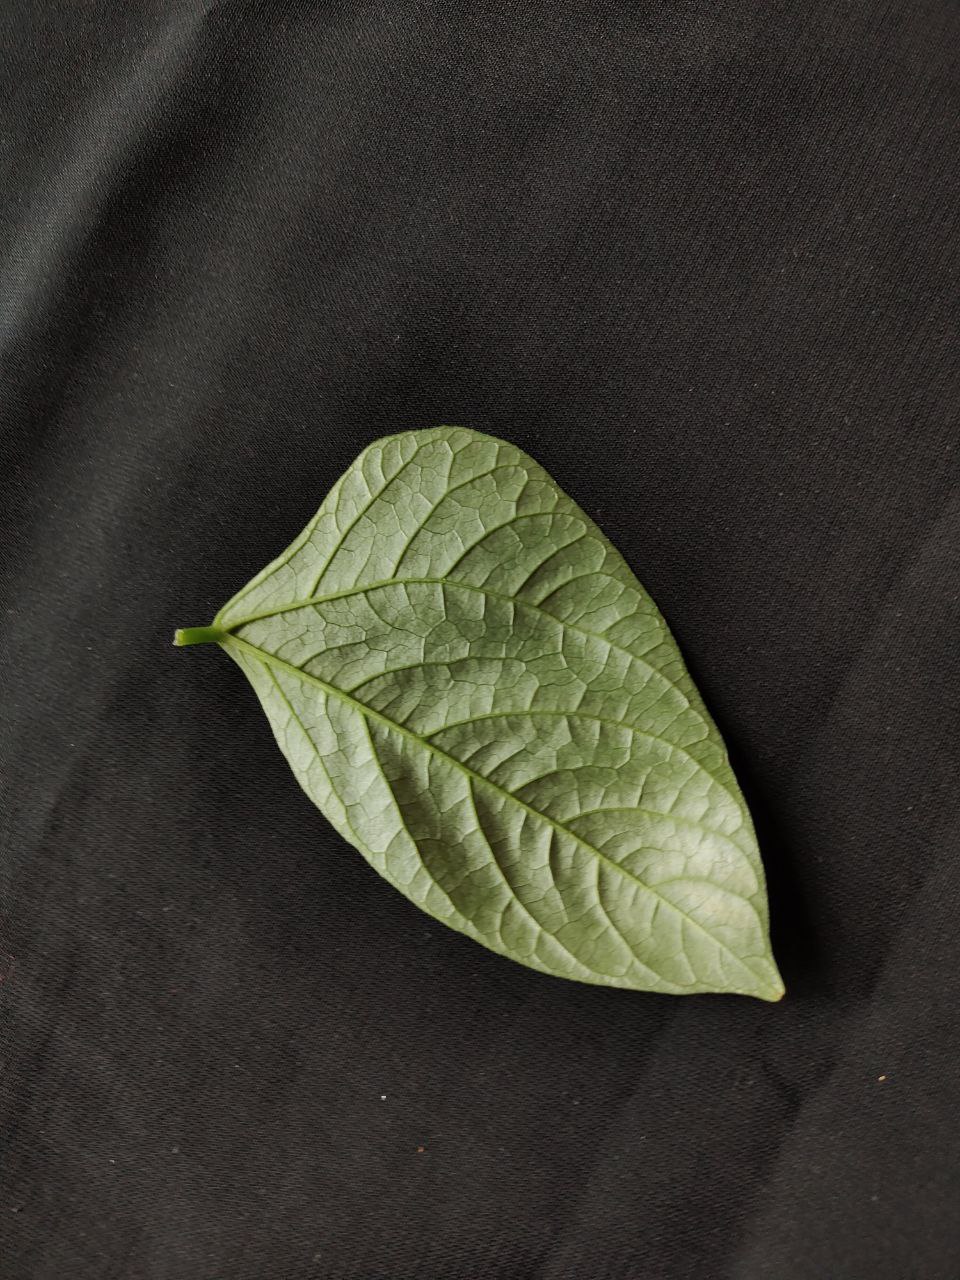
Crop: cowpea
Leaf condition: Fresh Leaf